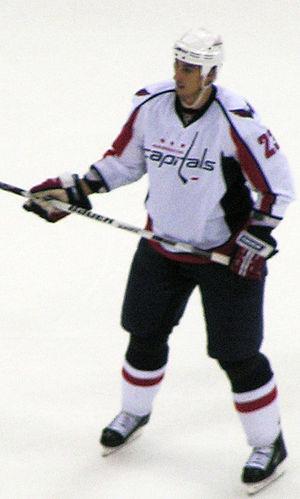
Milan Jurčina est un joueur professionnel slovaque de hockey sur glace.